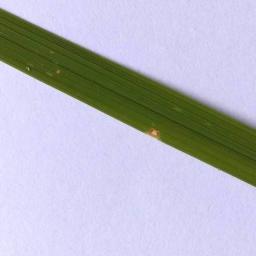
Label: Rice___Leaf_Blast